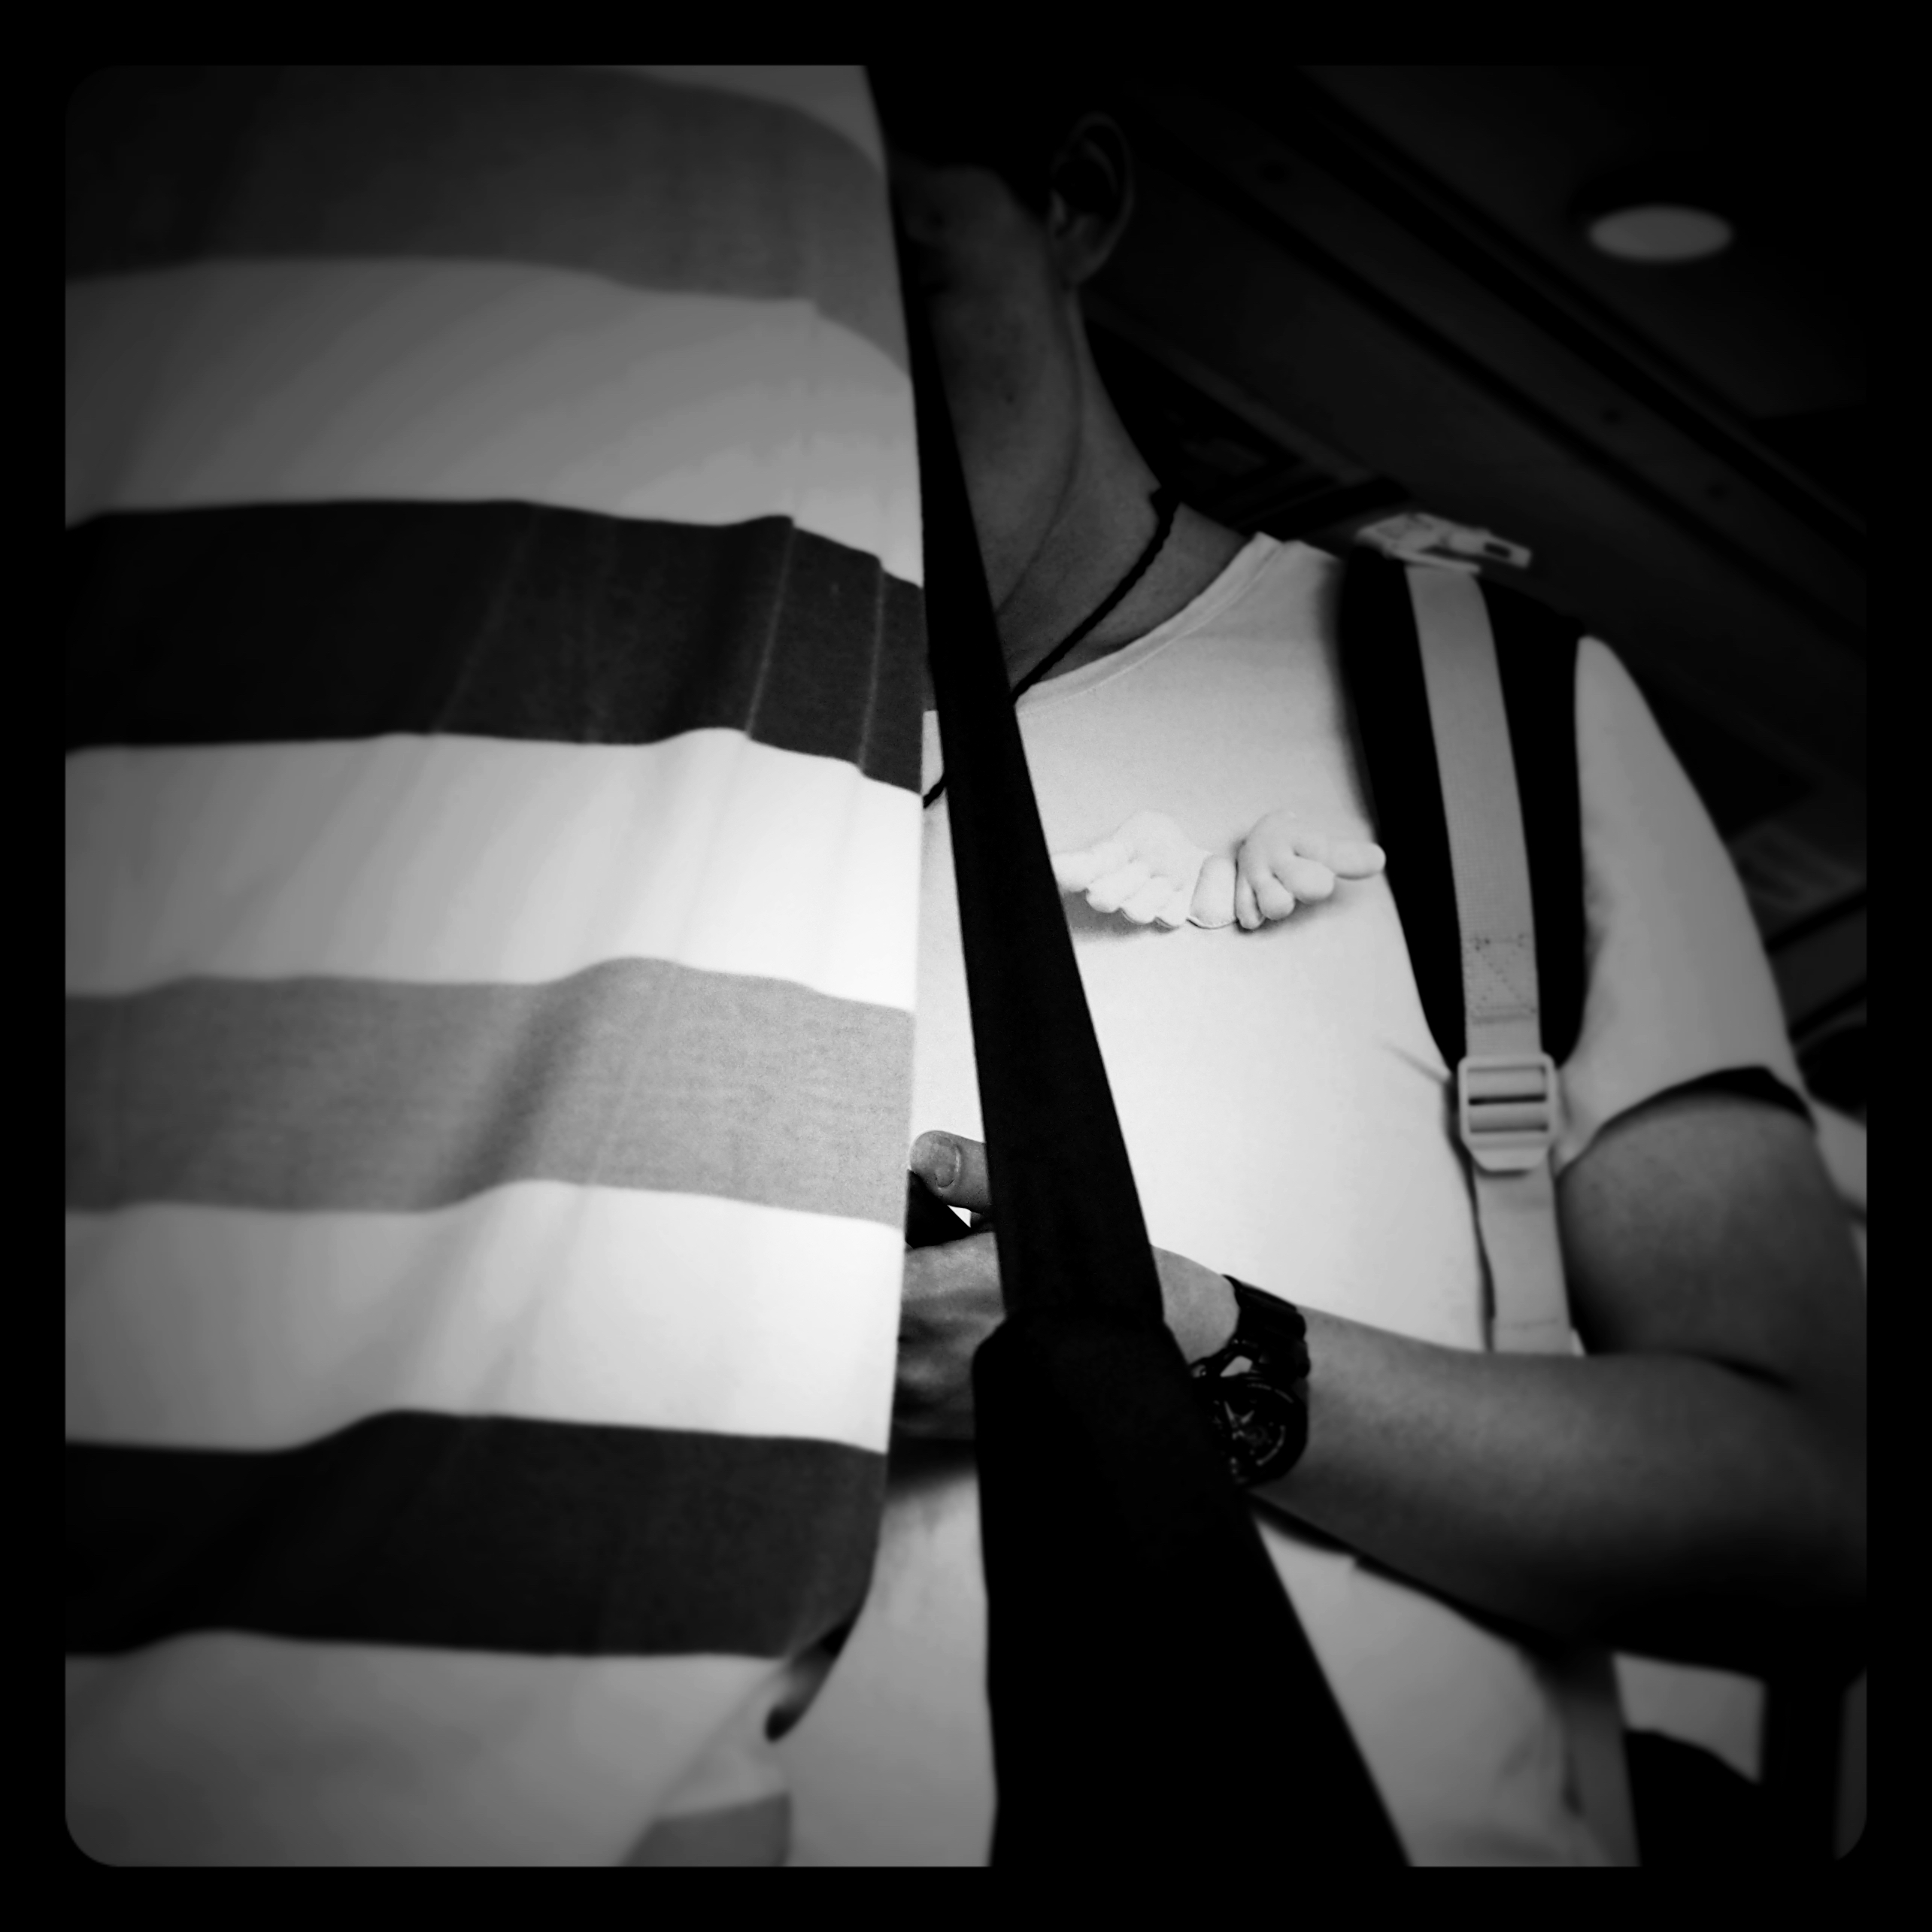
hand, black and white, white, photography, train, commute, finger, darkness, fashion, black, monochrome, arm, human body, angel, wings, glasses, olympuspenepl5, monochrome photography